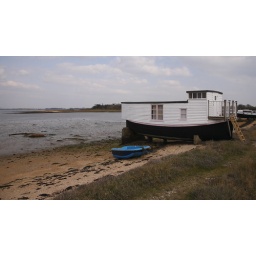
A really unusual boat house on the beach at The Kench, on the north-west end of Hayling Island near Sinah Common.